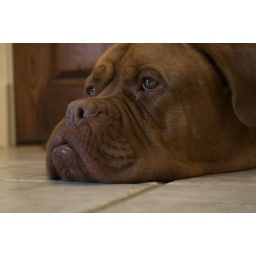
Without a ball in hand, Titan wasn't getting up for a photo shoot today. So on the floor I went.